Backpacking (hiking)

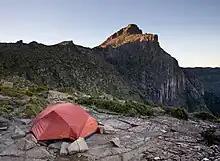
A backpacker's modern lightweight dome tent near Mount Anne in a Tasmanian Wilderness area

Ultralight backpacking is a style of lightweight backpacking that emphasizes carrying the lightest and least amount of gear. While no technical standards exist, some hikers consider "ultralight" to mean an initial base weight of less than . Base weight is the weight of a fully loaded backpack at the start of a trip, excluding worn weight and consumables such as food, water, and fuel (which vary depending on the duration and style of trip). Base weight can be lowered by reducing the weight of individual items of gear, or by choosing not to carry that gear. Ultralight backpacking is popular among thru-hikers.